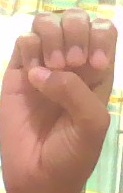
ASL sign: E